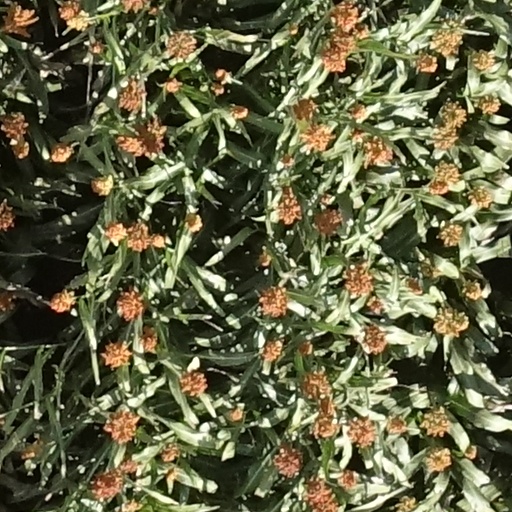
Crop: sorghum